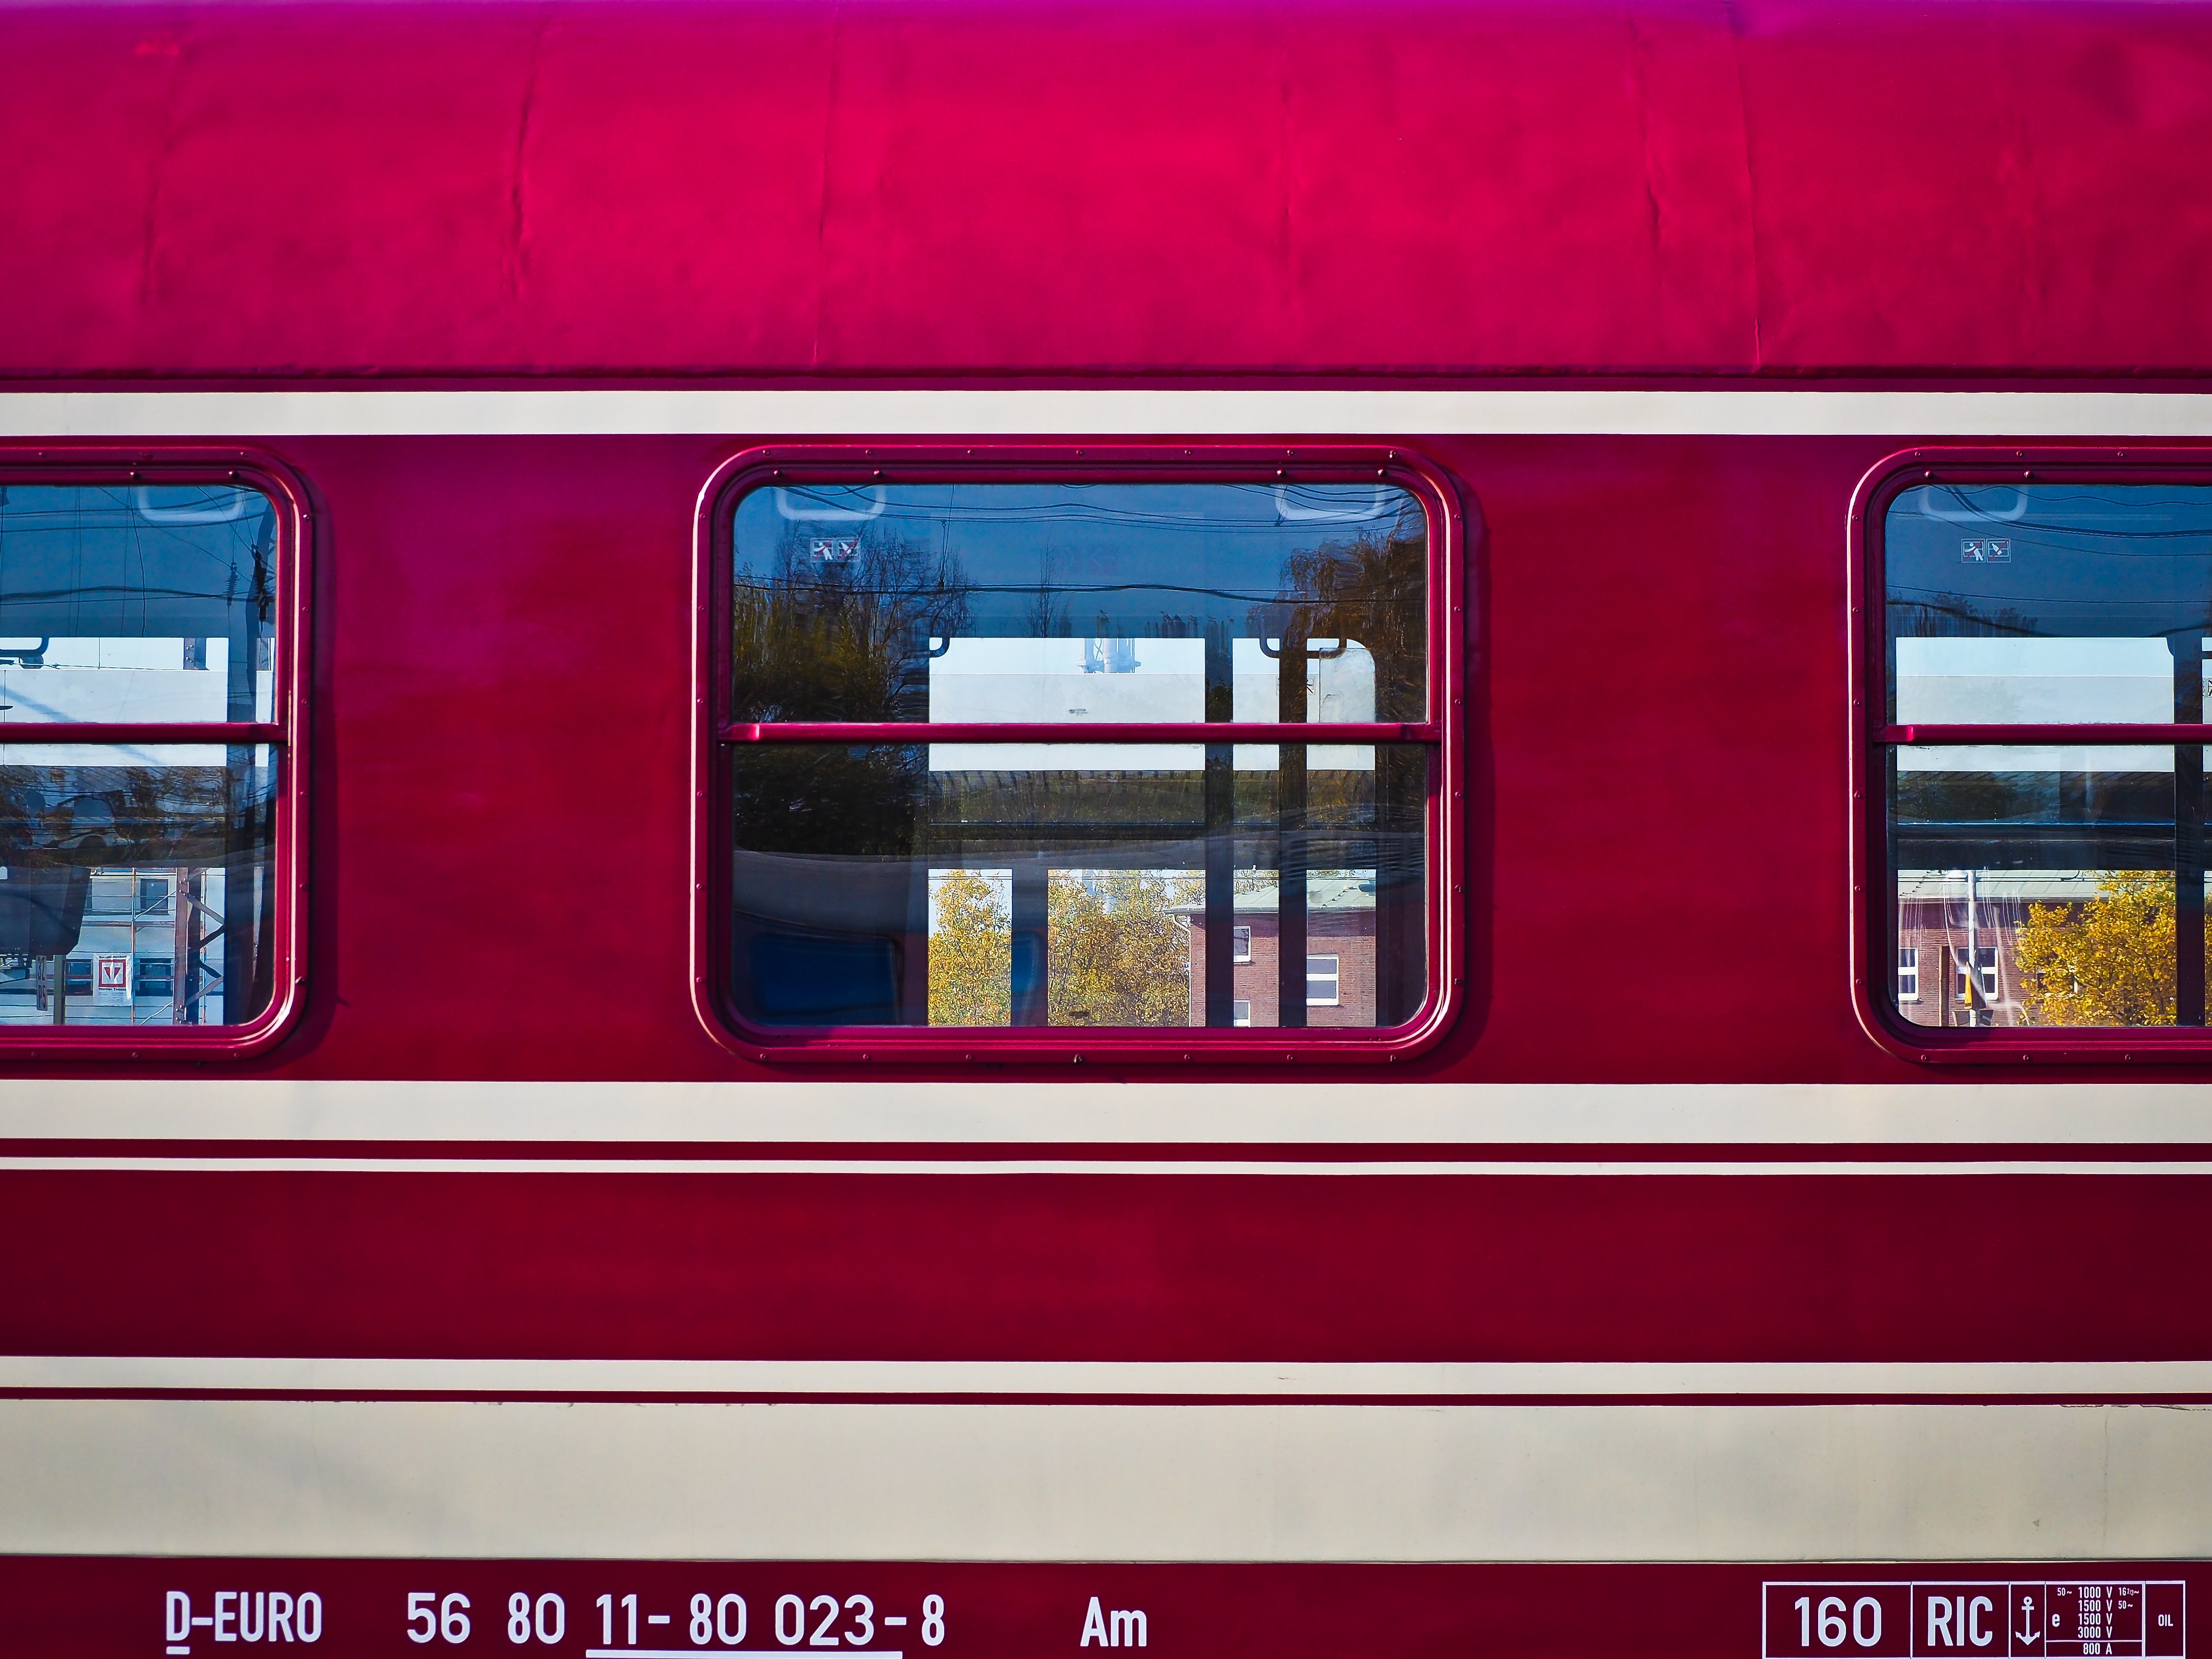
railway, wagon, train, transport, red, vehicle, color, television, public transport, railways, rail traffic, zugfahrt